Marshall coil

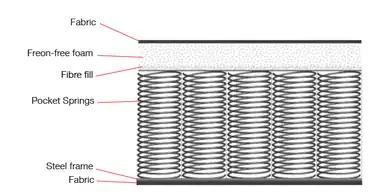
Pocket coil mattress construction

Marshall coils, also known as encased coils or encased springs (more commonly known in North America as pocketed springs or pocket coils), are component parts of a mattress in which each coil is separately wrapped in a textile material.